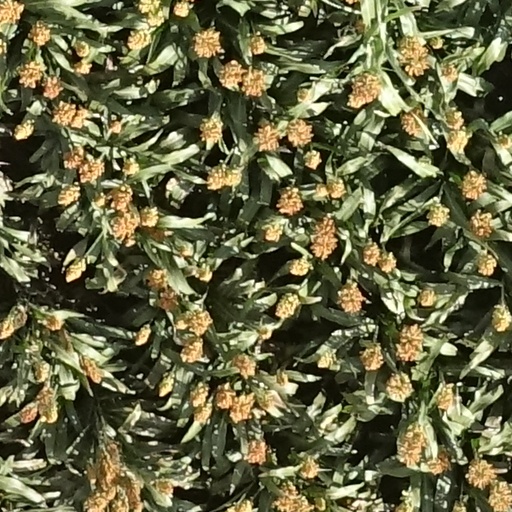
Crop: sorghum